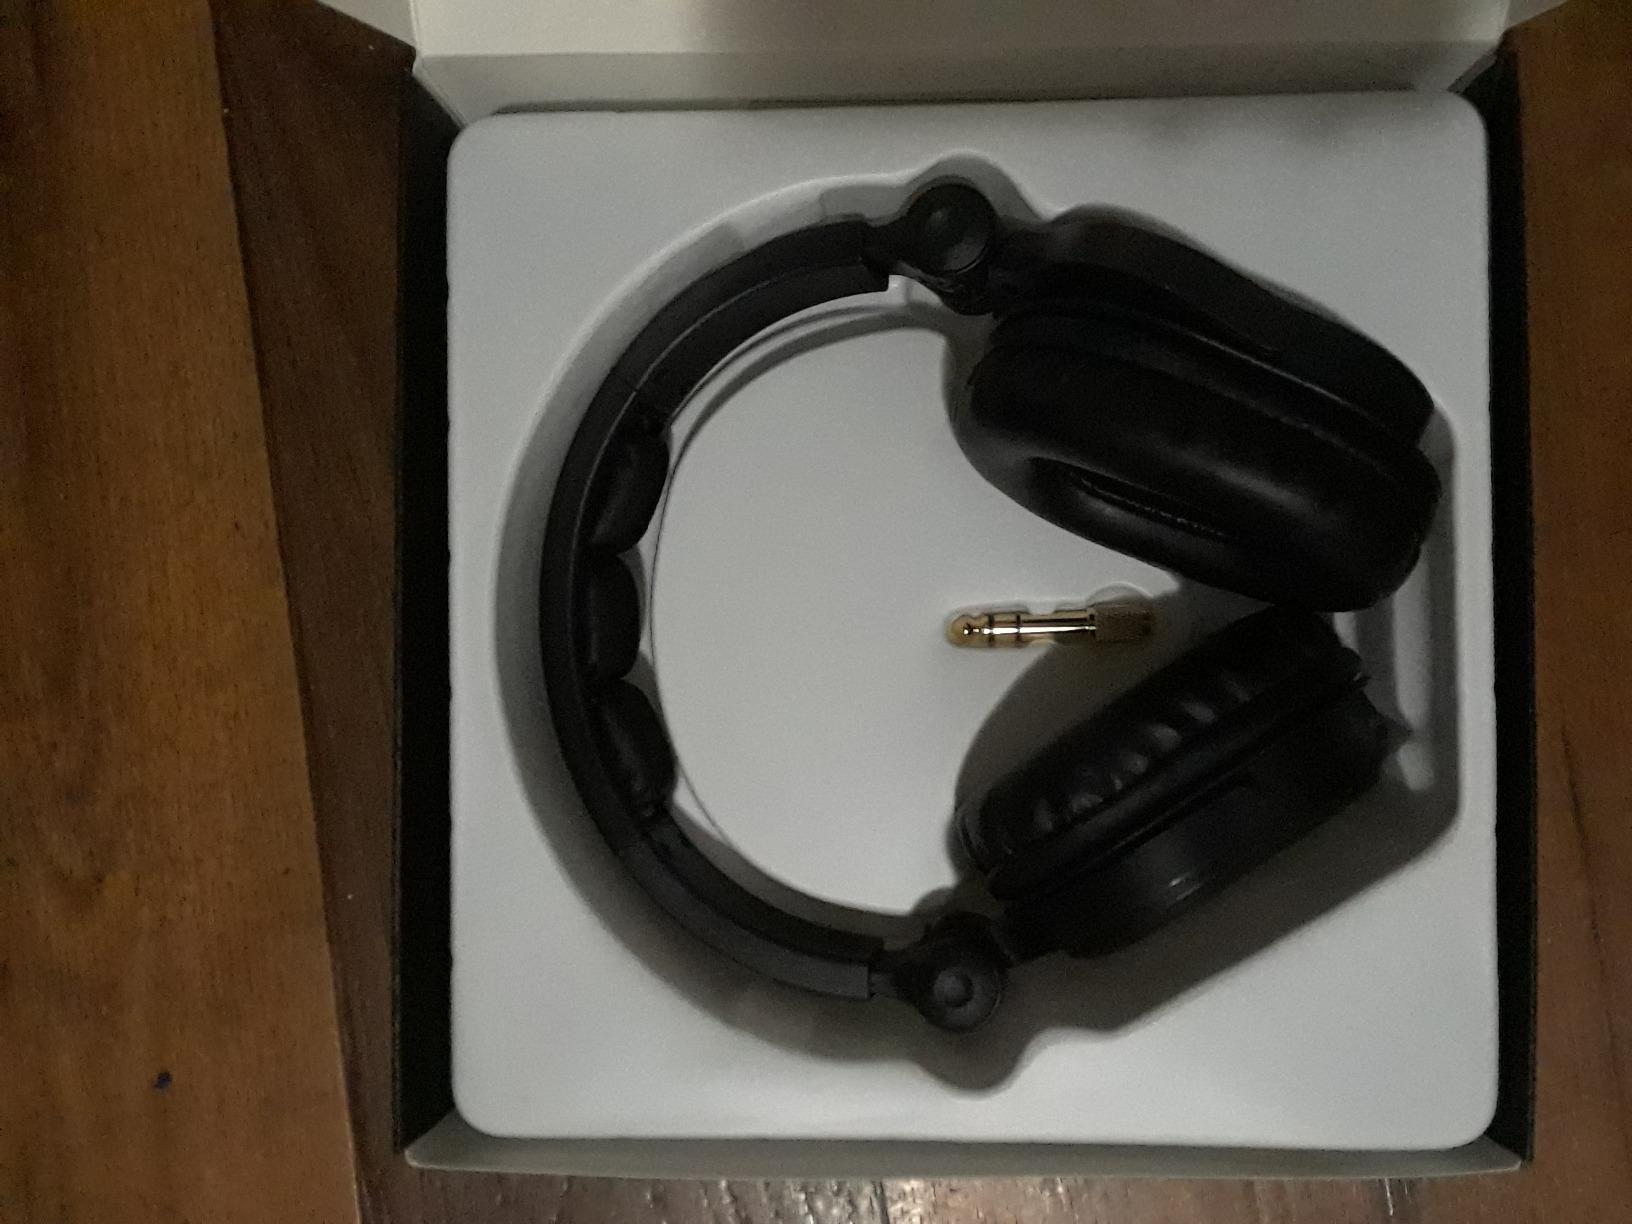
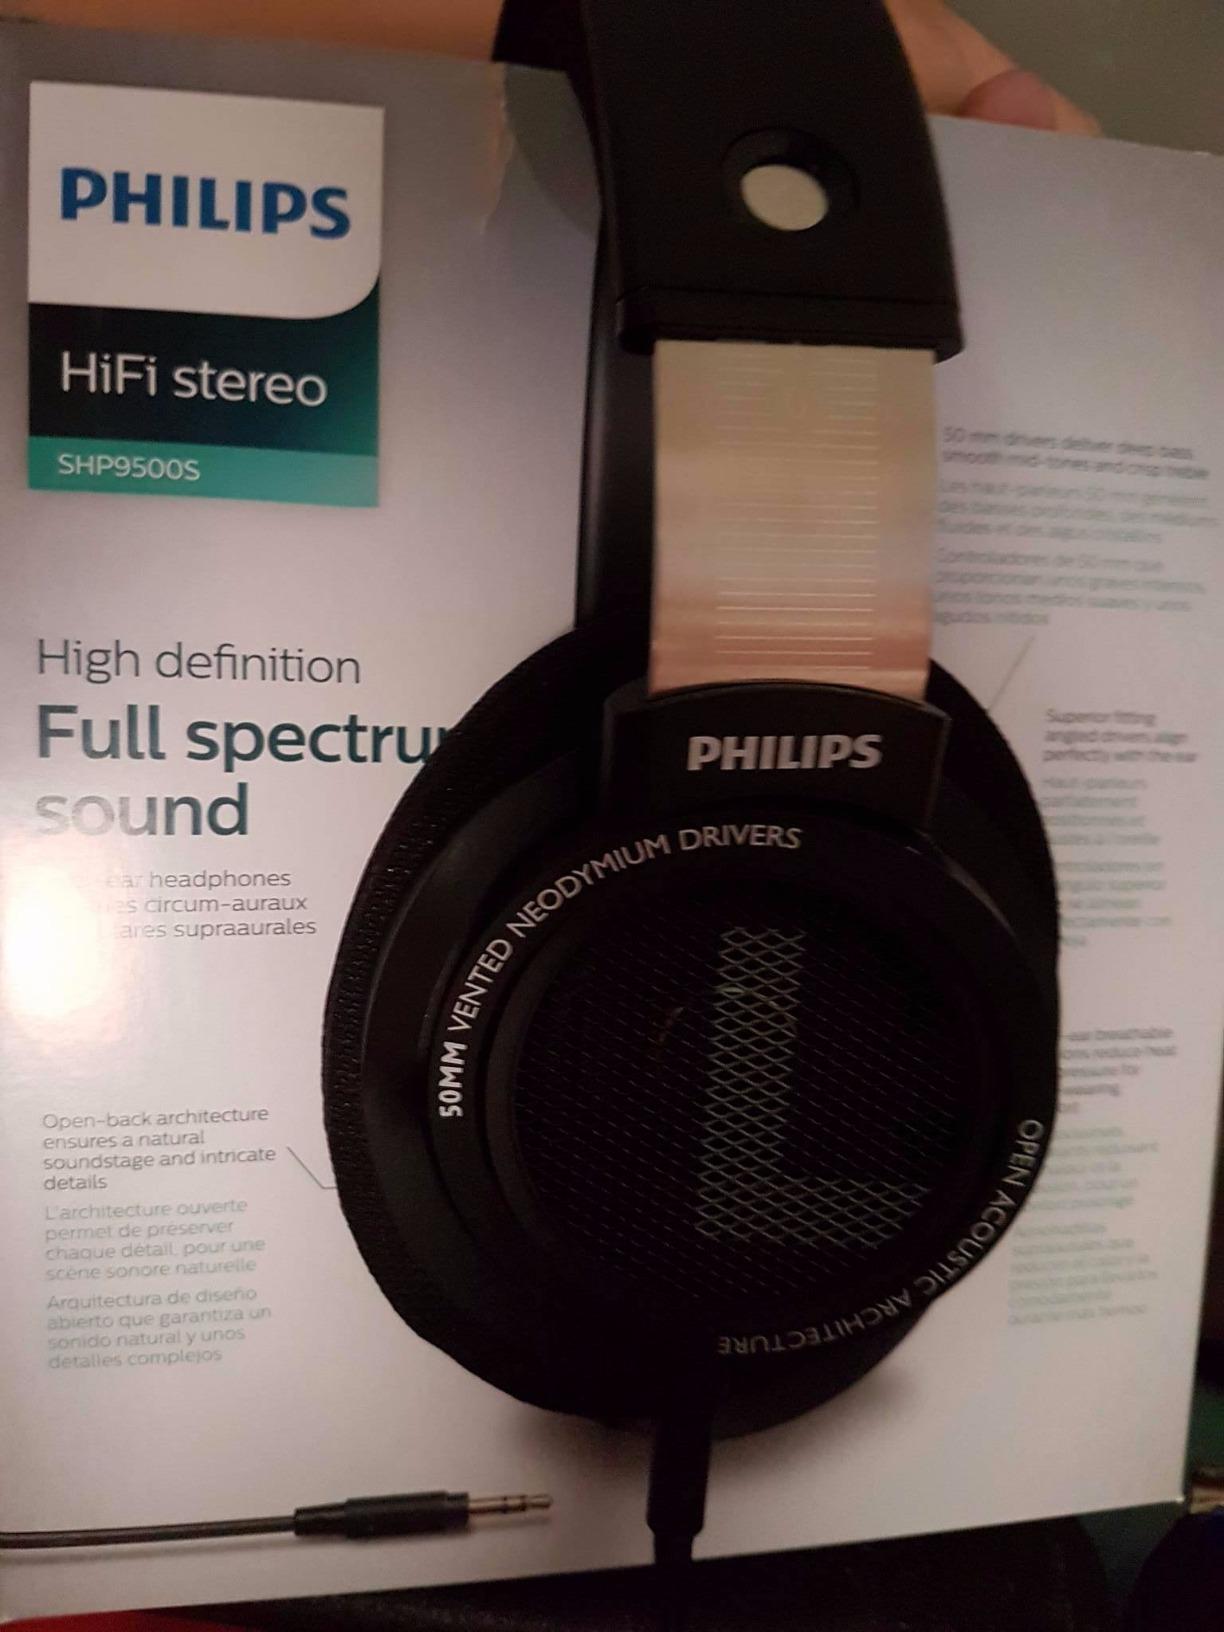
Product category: headphones
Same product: no